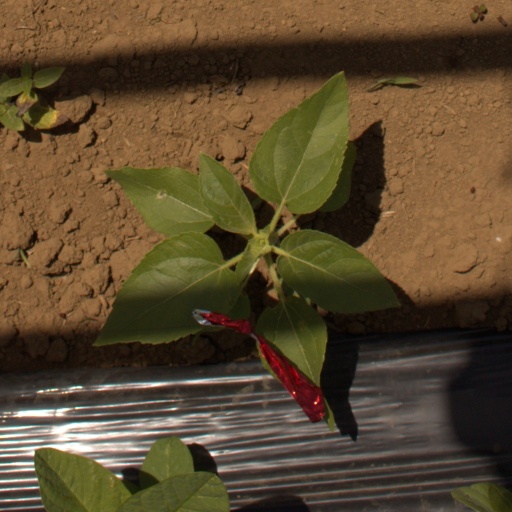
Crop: Jerusalem artichoke